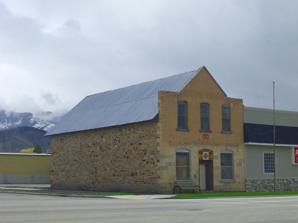
Building: Douglas General Mercantile
Country: United States of America
Year built: 1883
Building in Smithfield, Utah, United States United States historic place Douglas General Mercantile U.S. National Register of Historic Places Show map of Utah Show map of the United States Location 100 Main St., Smithfield, Utah Coordinates 41°50′03″N 111°49′54″W / 41.83417°N 111.83167°W / 41.83417; -111.83167 ( Douglas General Mercantile ) Area less than one acre Built 1883 NRHP reference No. 82004113 Added to NRHP August 4, 1982 The Douglas General Mercantile , at 100 Main St. in Smithfield, Utah , was built in 1883 and was listed on the National Register of Historic Places in 1982. It is a two-story building constructed of rubble stone, brick, coursed sandstone, and wood.  It is 35 by 65 feet (11 m × 20 m) in plan. Its National Register nomination describes its importance: Built in 1883, the Douglas General Mercantile Store is locally significant as the oldest remaining commercial building in the town of Smithfield, Cache County, Utah . The town was founded in October 1859 as part of Cache Valley, which was itself settled in 1856 during the first stage of the Mormon colonization of Utah. William Douglas, who operated the store, began business in Smithfield in 1865, obtaining goods from the East and wholesaling them throughout the area. In 1883, when the building was constructed, it was one of only three such establishments in the town, and remains as the only physical structure tied to Smithfield's early commercial history. The building has been associated with the commercial activity in the town through the firms of Douglas Mercantile, James Cantwell & Son, and the Union Merc Company since 1883. In addition, the building is the second oldest mercantile building identified to date that is located outside Utah's heavily populated area known as the Wasatch Front, which comprises four of Utah's twenty-nine counties. The oldest building is the Ephraim United Order Cooperative Building constructed in 1871 [...]. Also, the building gains added importance in the history of Smithfield because of its unique construction, the only one of its type in the town. Stone was used for the rear and two side walls in a rubble construction technique, while brick was utilized on the upper half of the facade and coursed sandstone for the lower half. Thus, the building represents the use of four different building materials as wood was also utilized. In 1980 it was owned by the American Legion Dept. of Utah, and had signage for being the Earl S. Harper Post 58 of the American Legion . References